Anti-Germans (political current)

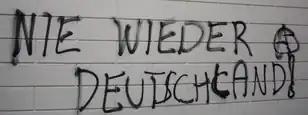
Never again Germany graffiti in Vienna, 2009

The notion of a revival of German nationalism and racism as a result of the reunification seemed to confirm itself over the course of the 1990s, as shown by such events as the Rostock-Lichtenhagen riots and a murderous attack on a Turkish family in the West German town of Solingen. This wave of anti-immigrant violence led to tightening of Germany's hitherto liberal asylum laws.